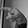
ASL letter: P